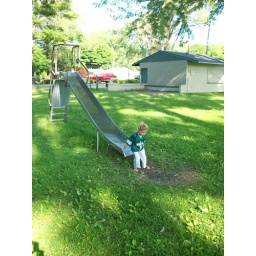
Taken on the new bike bath around Clark Lake.